Conservative Party (UK) parliamentary primaries

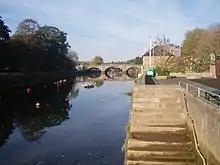
Totnes

Totnes was the first constituency to use an open primary to select the Conservative prospective parliamentary candidate. The election was held in August 2009 and saw a turnout of approximately 25%. Due to the success of this primary election, David Cameron announced that the system would be applied to other constituencies in future. Dr Sarah Wollaston, a general practitioner, was selected with 48% of the vote. Wollaston went on to be elected MP for Totnes at the 2010 general election.